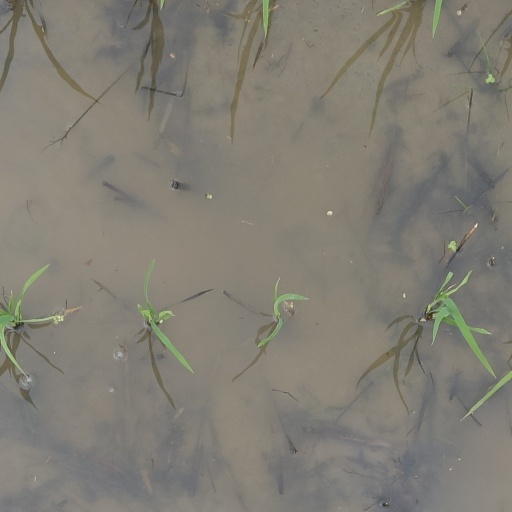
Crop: rice